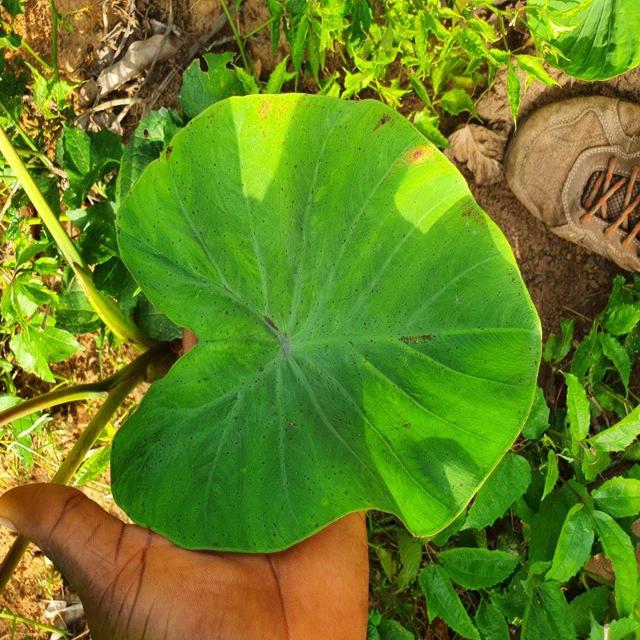
Label: Healthy